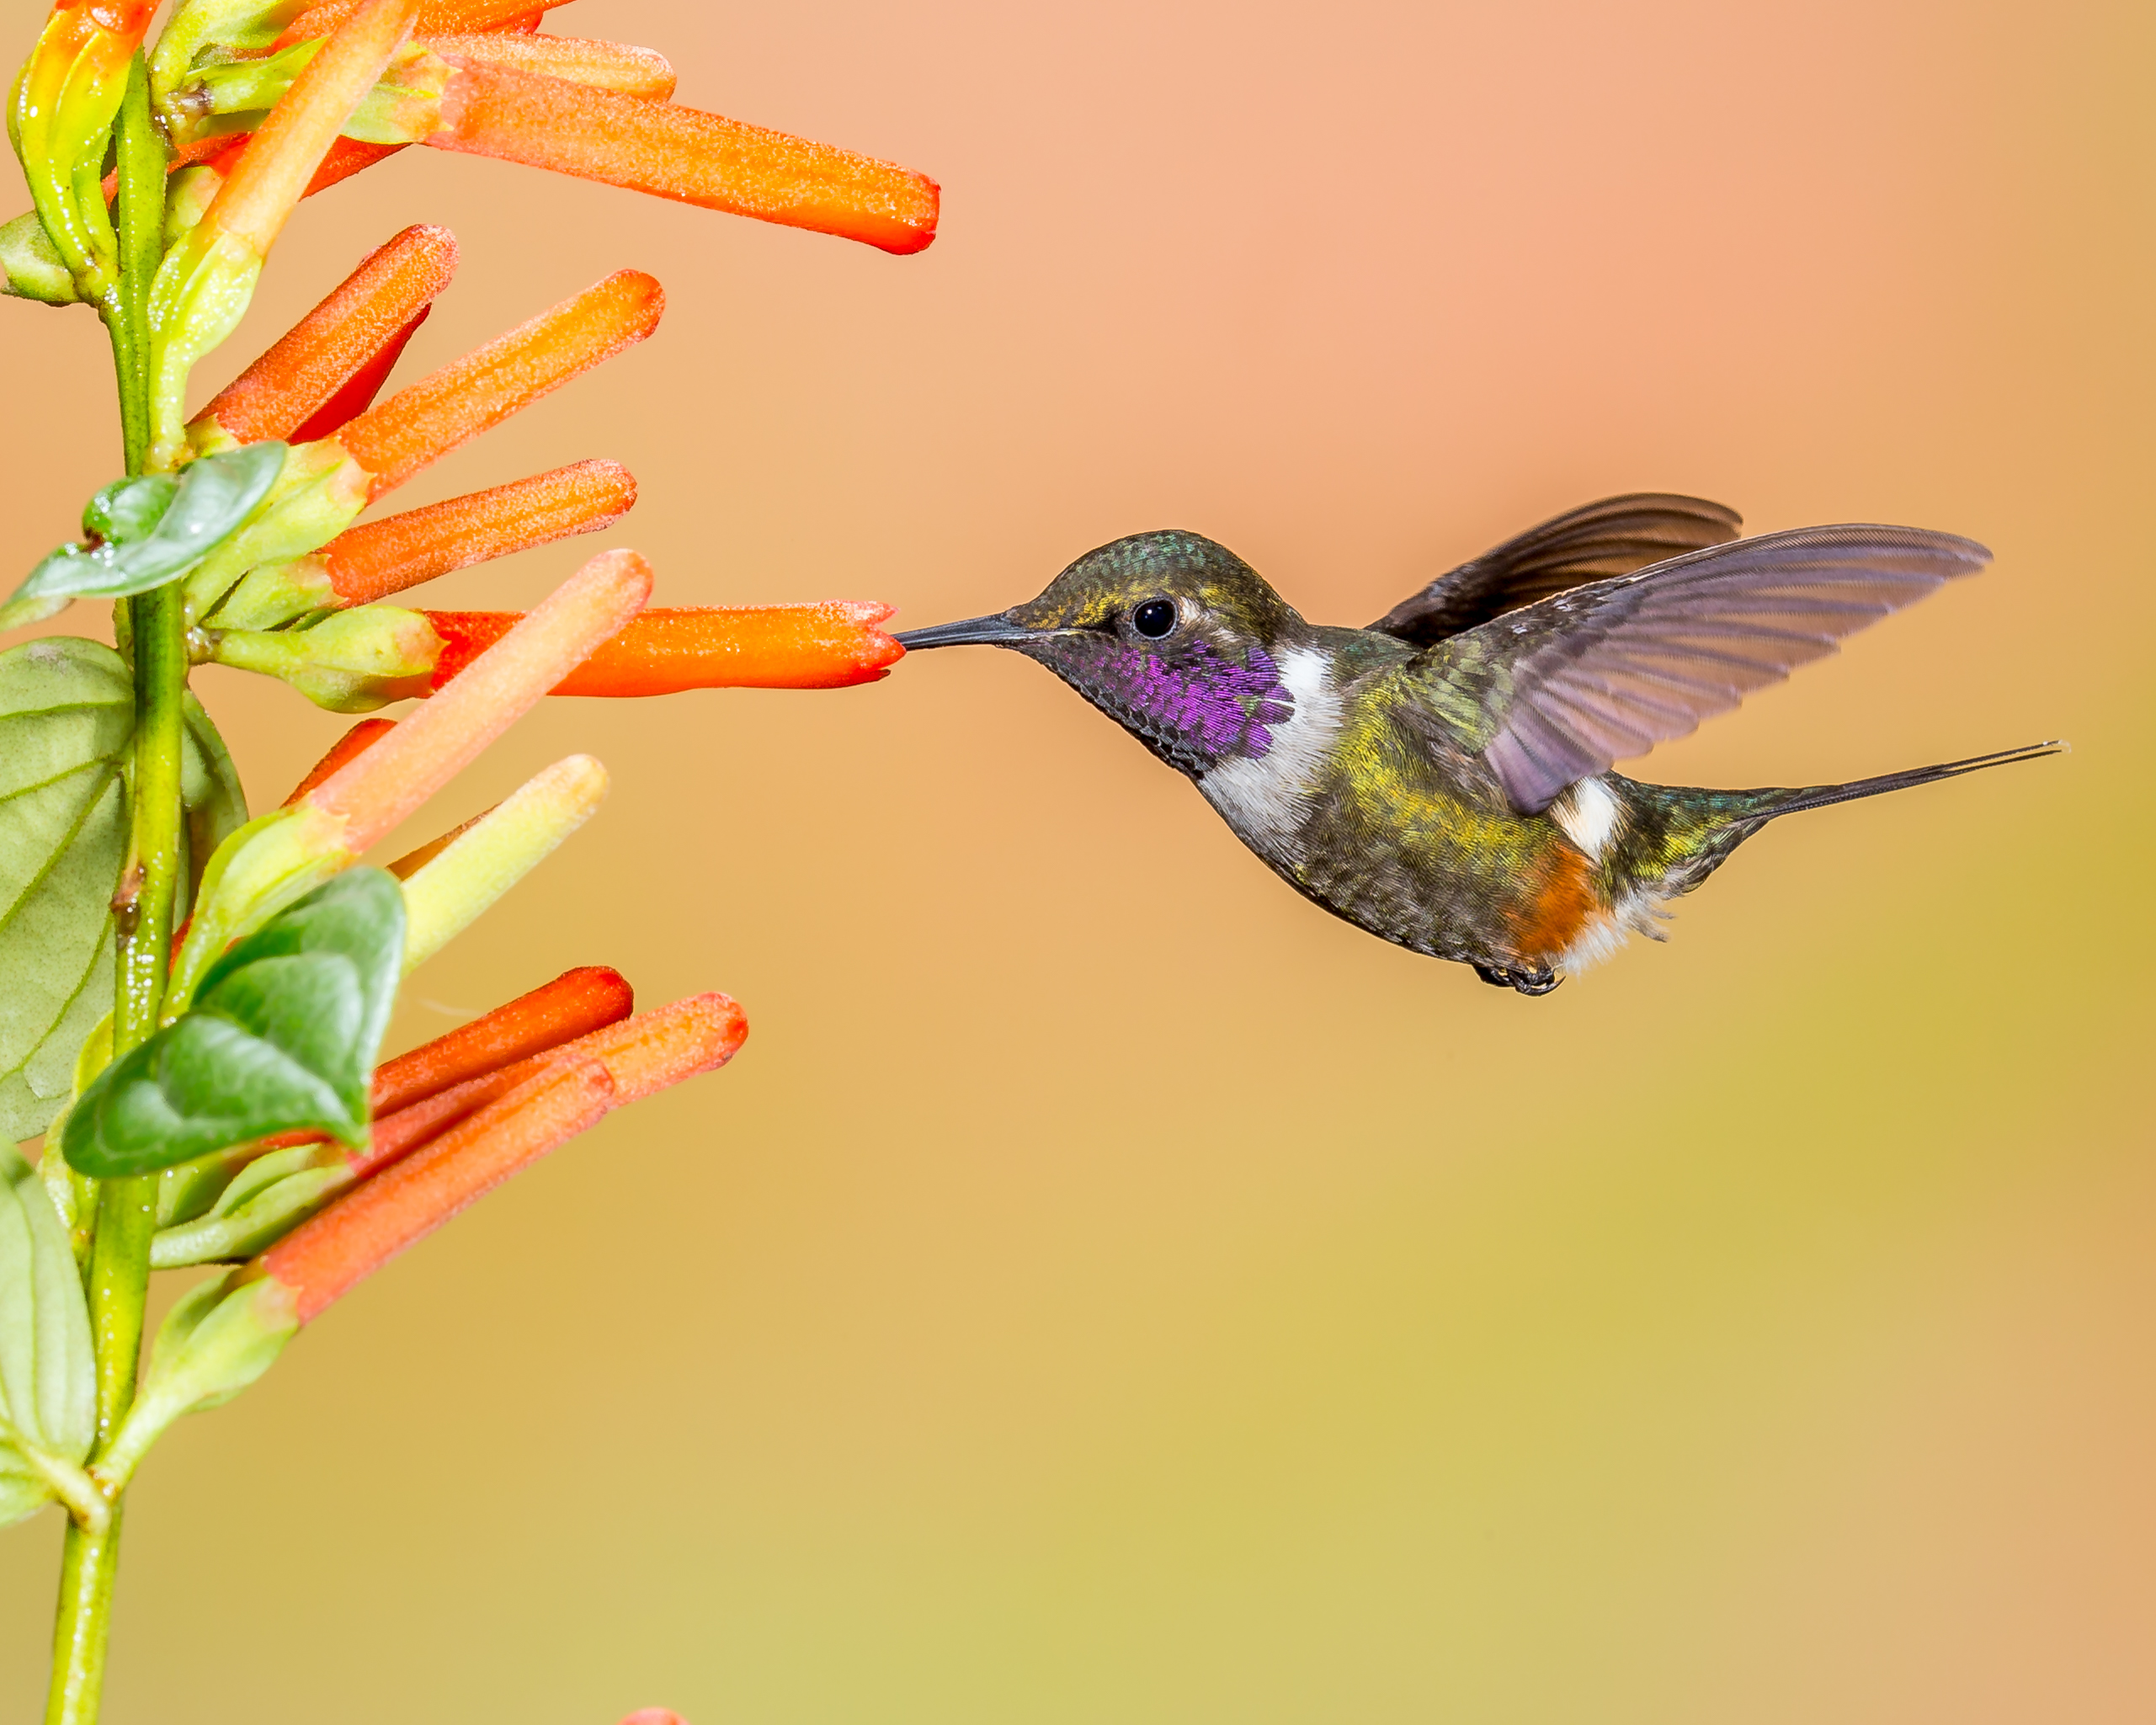
branch, bird, wing, beak, hummingbird, yellow, fauna, vertebrate, hummer, andymorffew, morffew, tandayapabirdlodge, ecuador, woodstar, purplethroatedwoodstar, littlehummer, pollinator